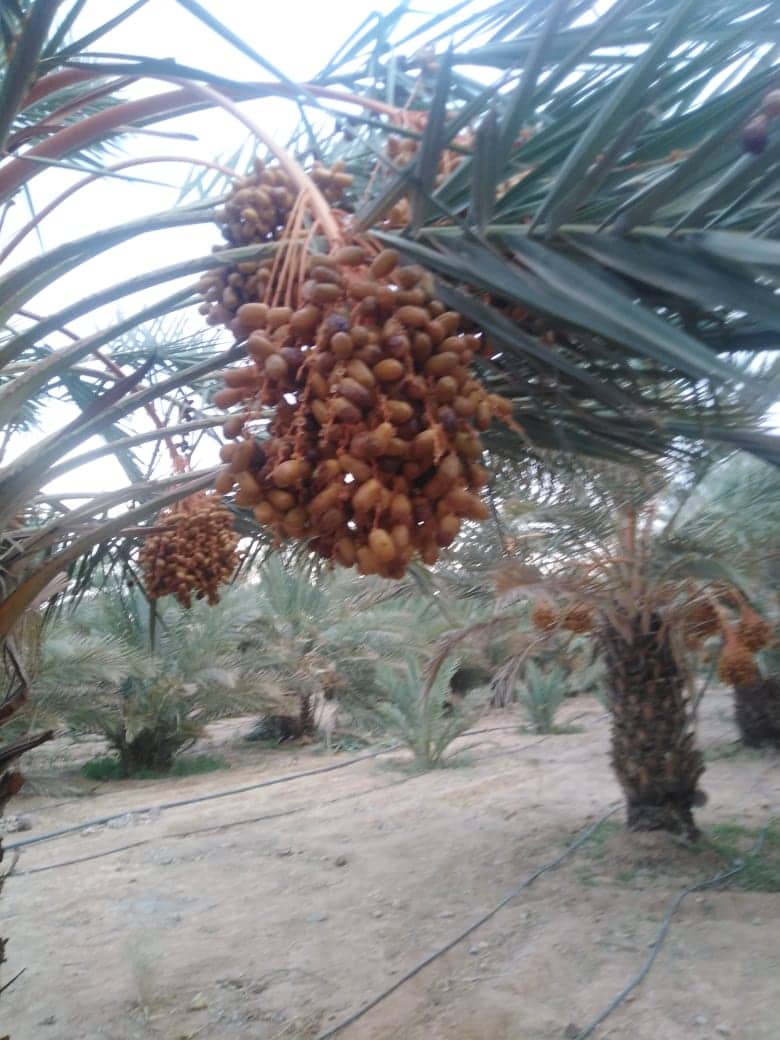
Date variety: Boufagous